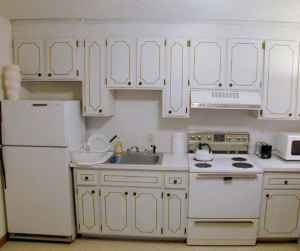
Room type: kitchen